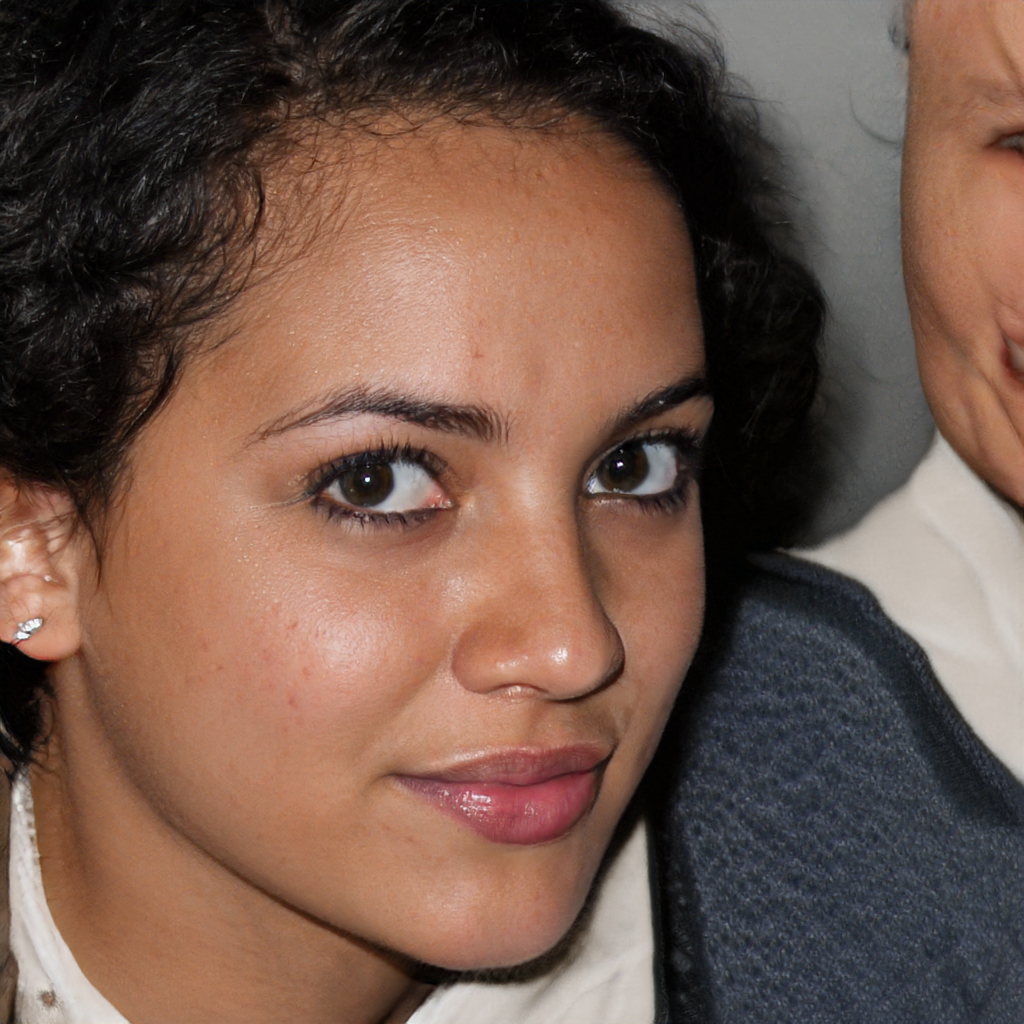
Gender: Female